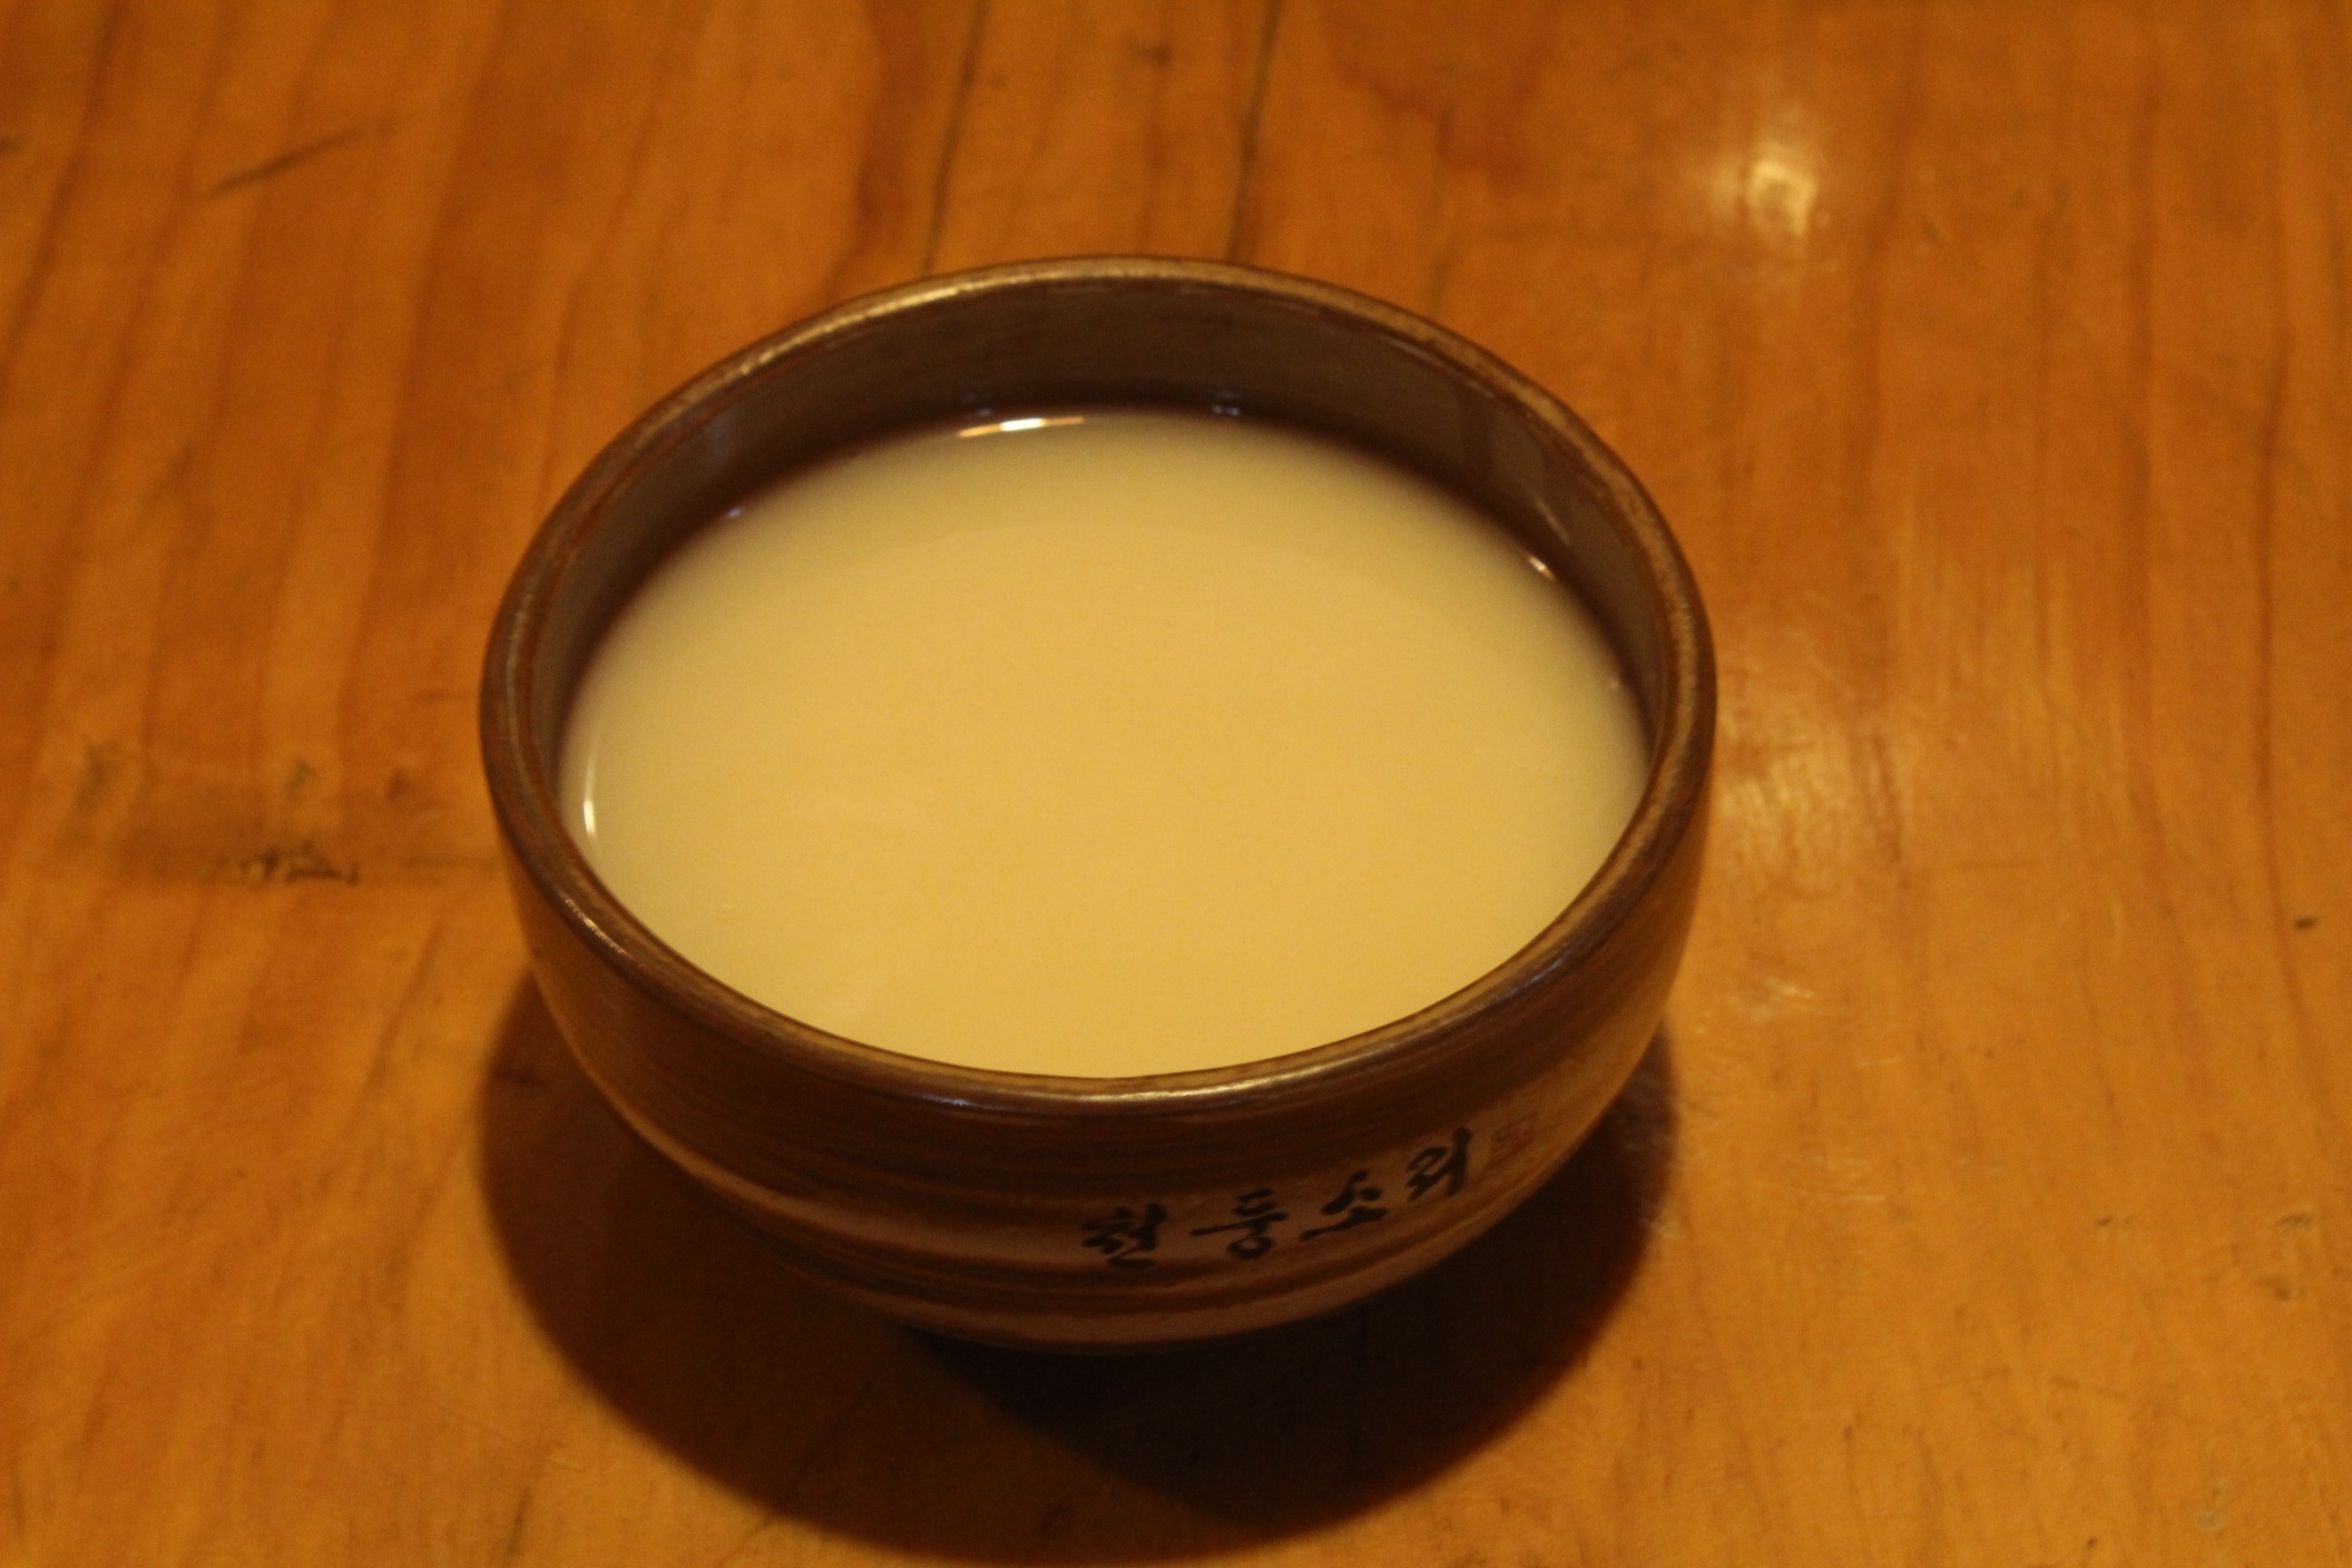
dish, food, produce, drink, lighting, dairy product, liquor, flavor, rice wine, sul, korean alcoholic beverages, korean drink